Answer in natural language. Which point is closer to the camera taking this photo, point B  or point C? Choose between the following options: C or B
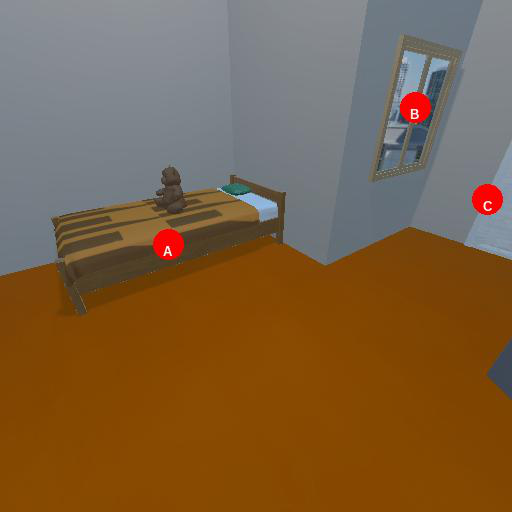
<answer>B</answer>